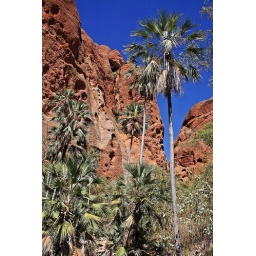
this photo was taken in the bungle bungles showing the palm trees and echidna chasm in the back ground